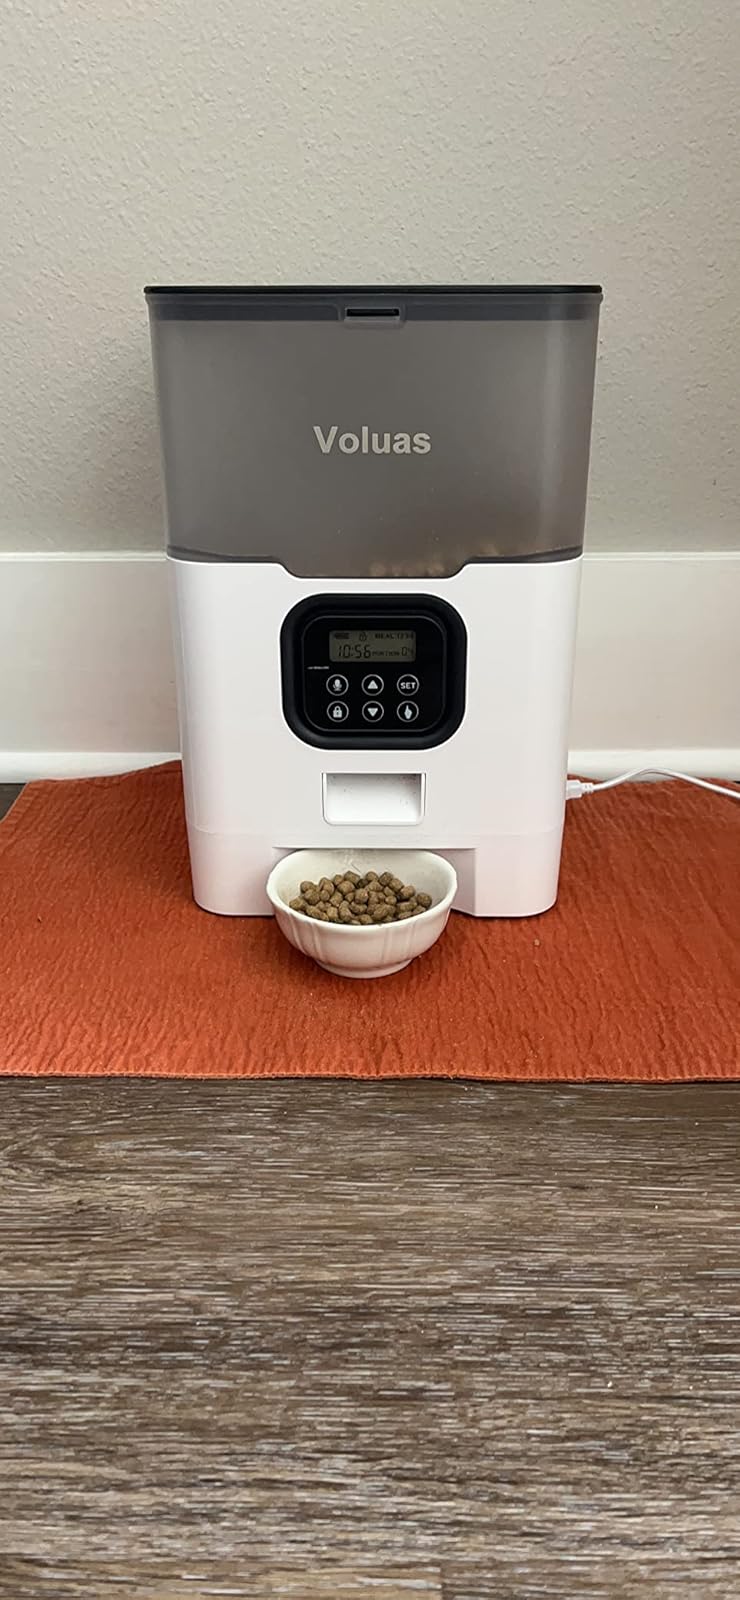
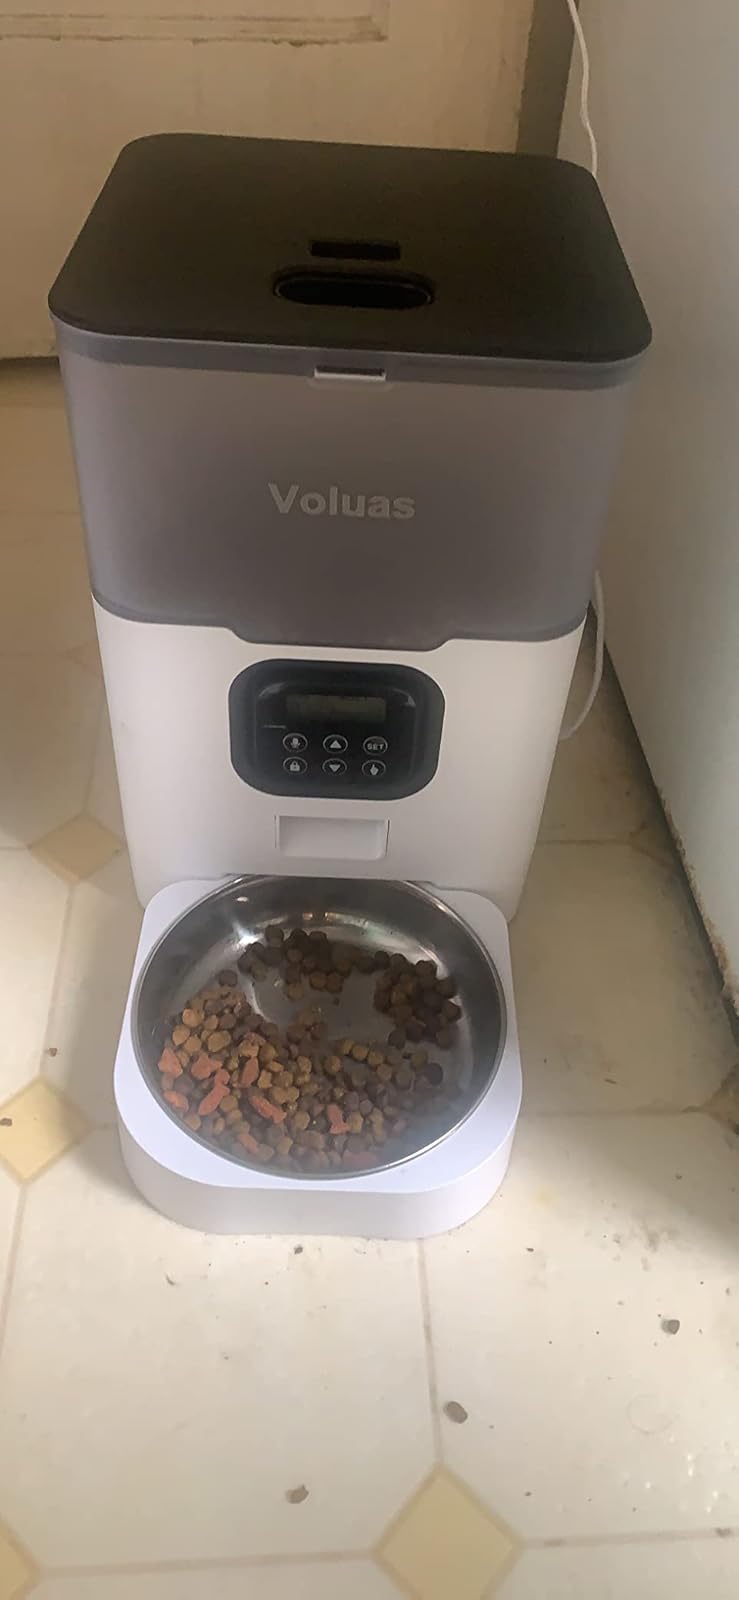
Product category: items_feeder
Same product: yes